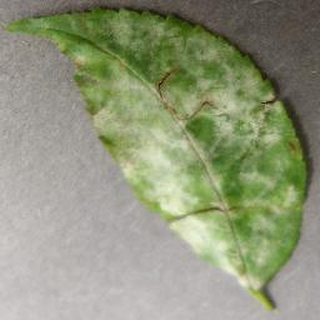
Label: cherry_powdery_mildew